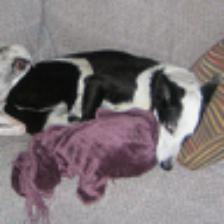
Label: NonHuman